Women's suffrage in Delaware

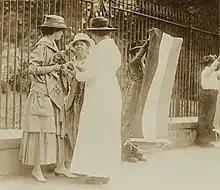
Policewoman arrests Annie Arniel for picketing the White House.

Alice Paul hired Mabel Vernon of Wilmington to work full time on the Congressional Committee of the Congressional Union (CU). Vernon opened CU headquarters in Wilmington in 1913 where CU members hoped to recruit more support for women's suffrage in the state. CU shared the headquarters with the Delaware Equal Suffrage Association (DESA). The two groups only worked together until 1915, when CU decided to form another state society. DESA had also become critical of militant suffrage tactics used by members of the CU. "The News Journal" wrote that the two groups chose to "agree to disagree."